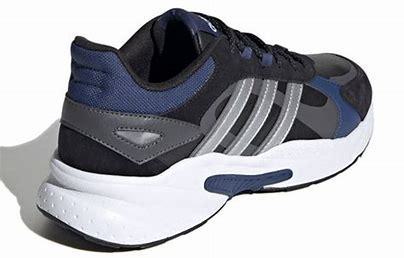
Brand: adidas
Model: neo Adidas NEO Crazychaos